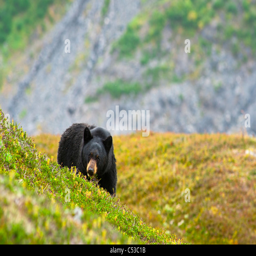
a black bear foraging for berries on a hillside